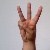
The image shows a hand gesture representing the letter 'W' in Indian Sign Language.